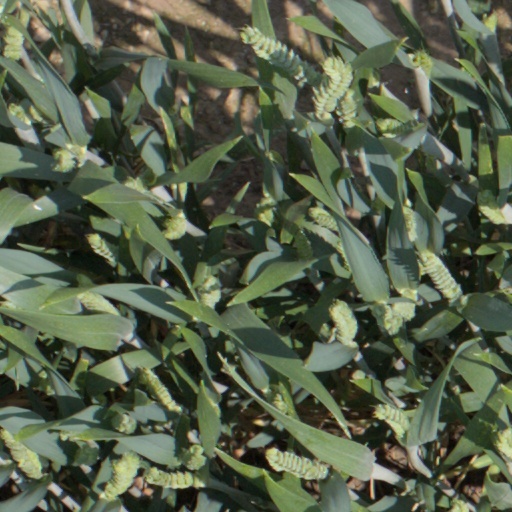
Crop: wheat